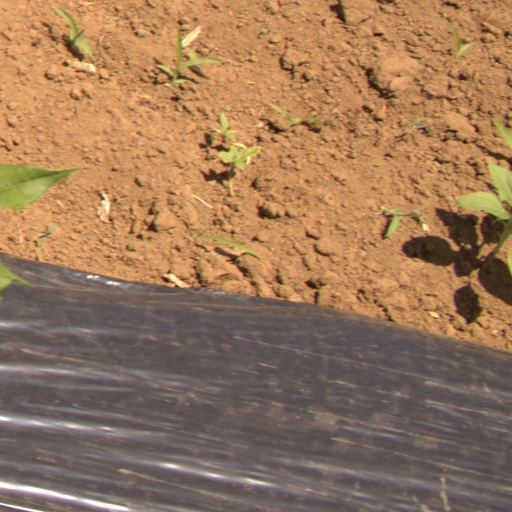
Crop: Jerusalem artichoke